Westham station

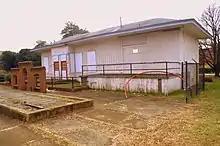
This is Westham station that was moved to a city park. The park is the Parker Field Annex in Richmond, Virginia.

Westham Station in Henrico County, Virginia, USA, was originally located at Westham on the Richmond and Allegheny Railroad (R&A), which was laid along the towpath of the James River and Kanawha Canal in the 1880s. The R&A railroad was acquired by the Chesapeake and Ohio Railway (C&O) in the 1890s. Westham station was built in 1911, near the Westham Bridge, which spans the James River. The station was heated by a coal stove and had a telegraph for communication through the 1950s.